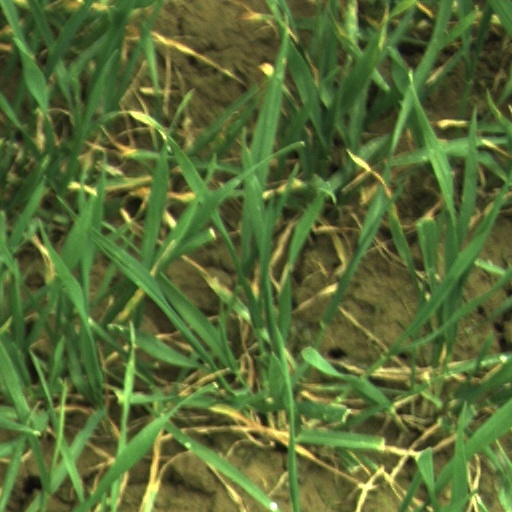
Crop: wheat